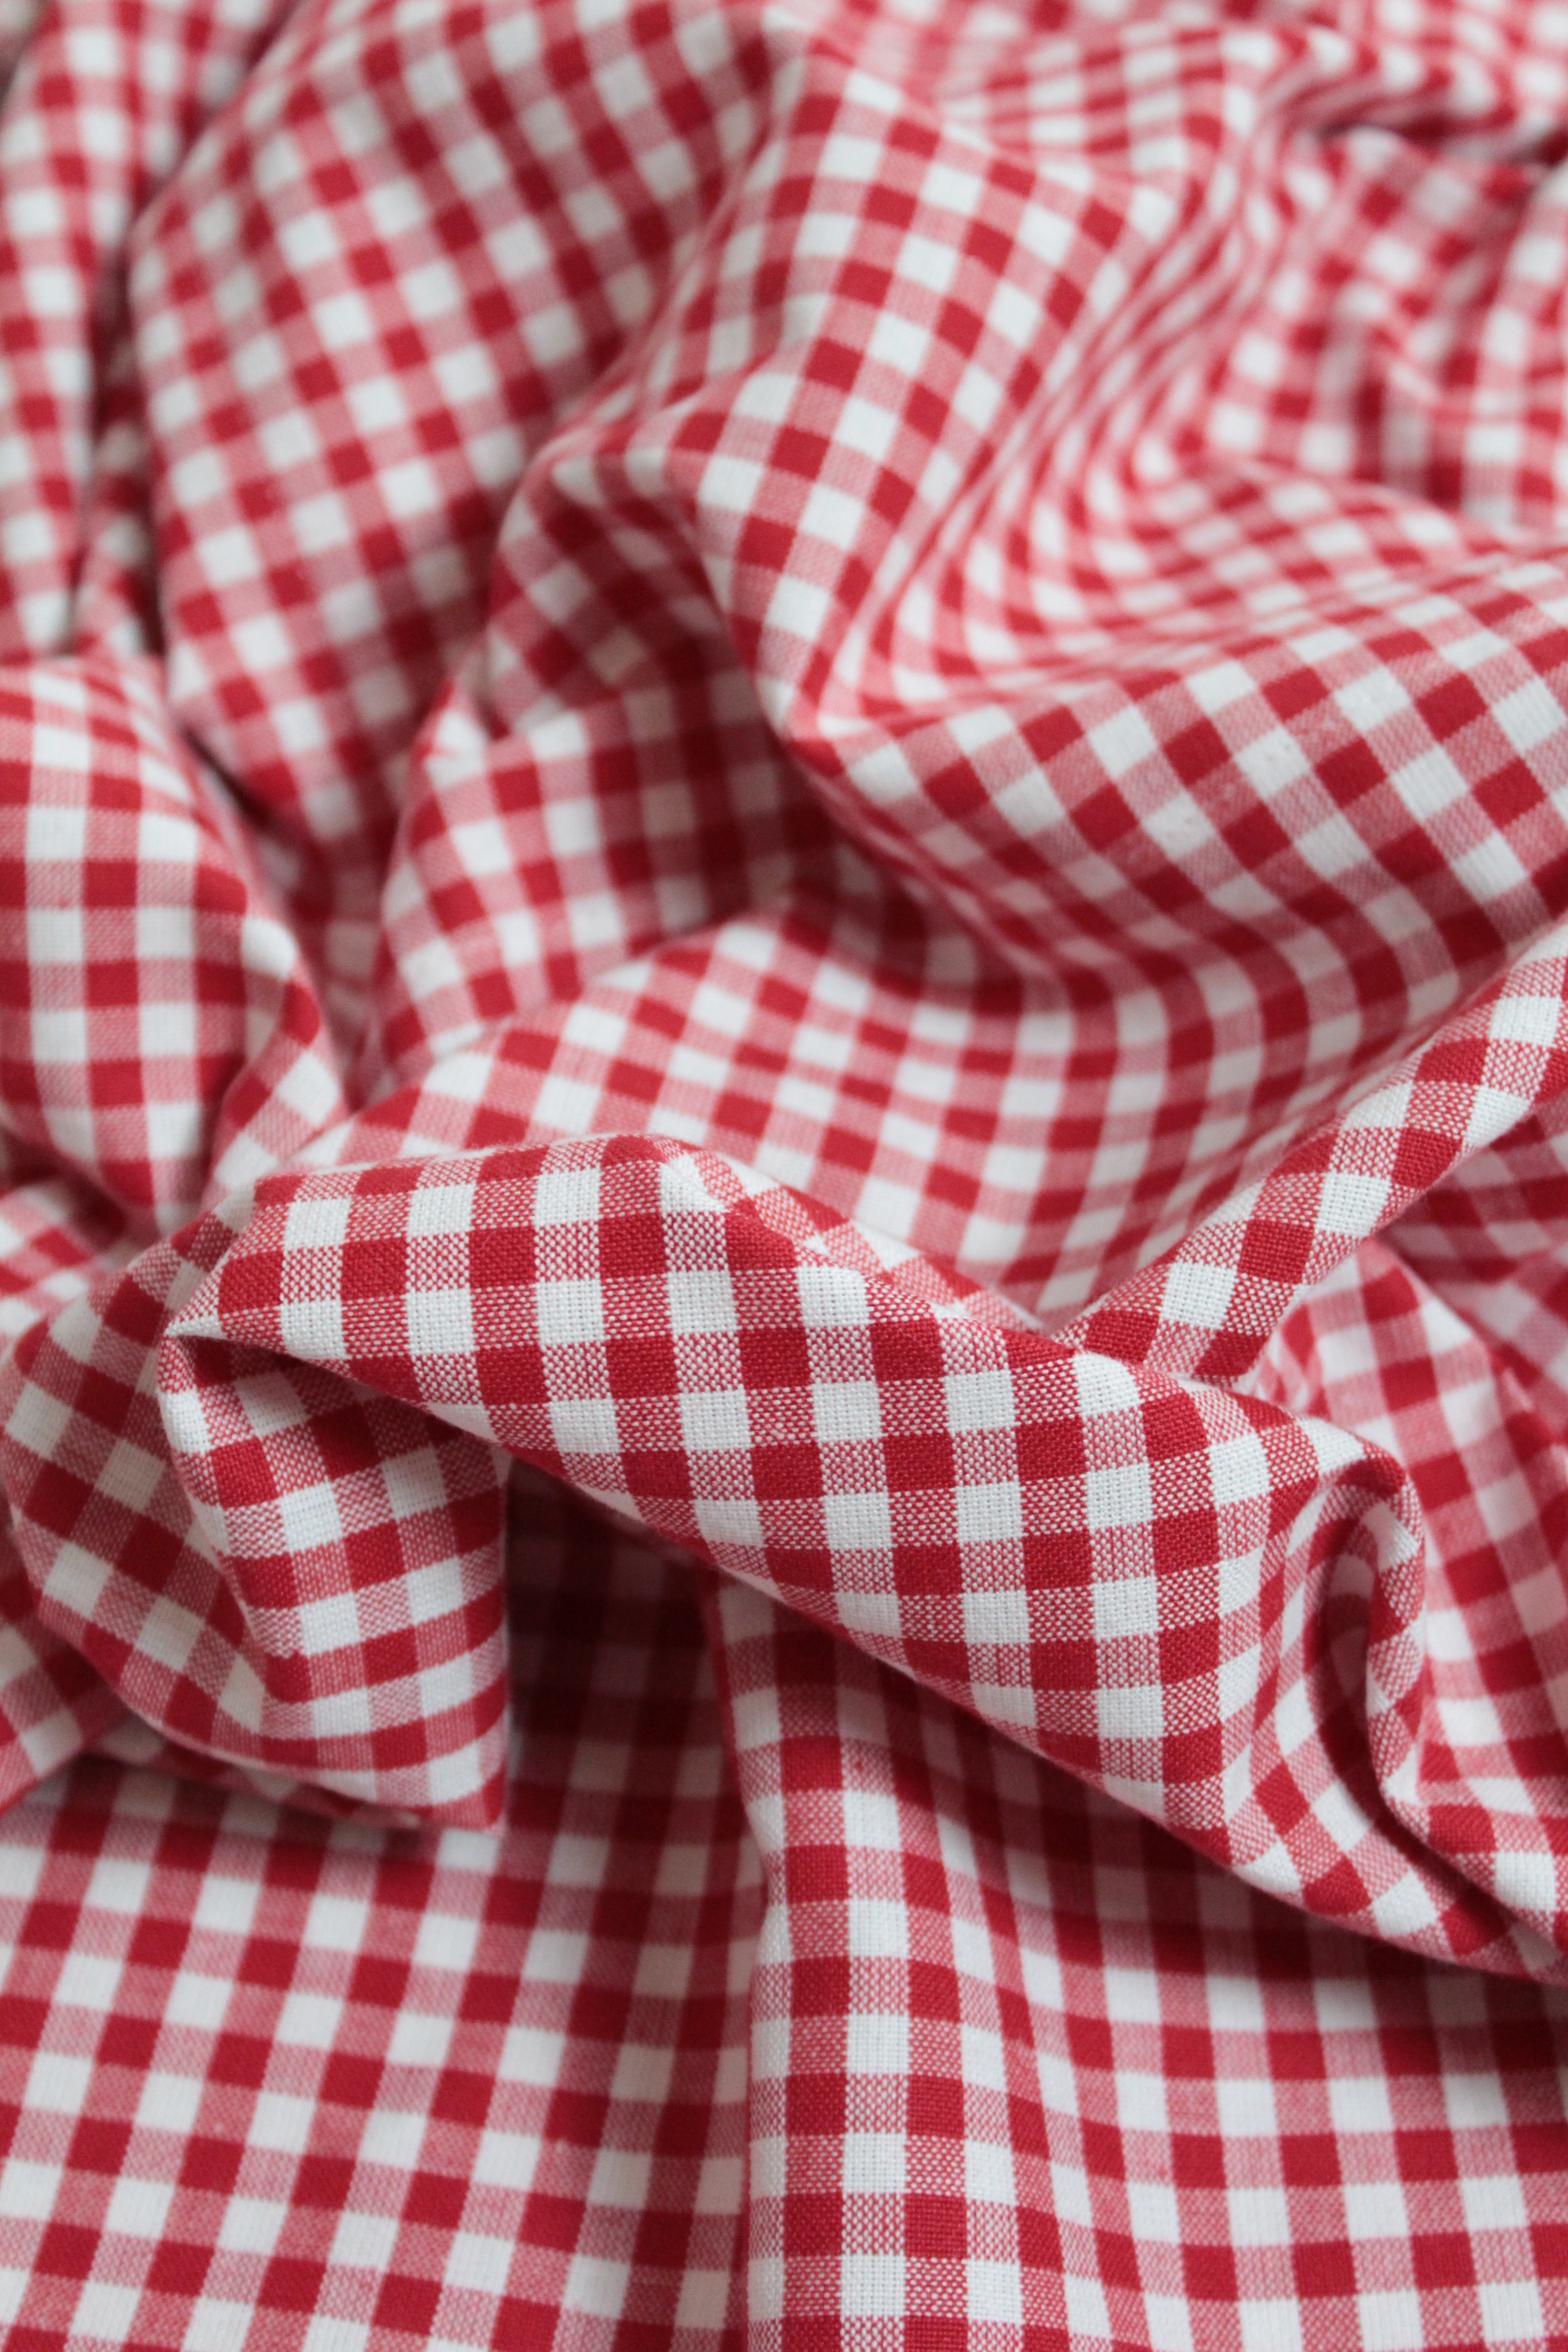
pattern, red, color, square, furniture, pink, cloth, material, fabric, textile, design, checkered, flooring, bed sheet, plaid background